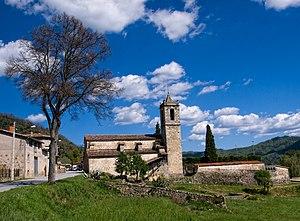
Santa Maria de Besora est une commune de la province de Barcelone, en Catalogne, en Espagne, de la comarque d'Osona.